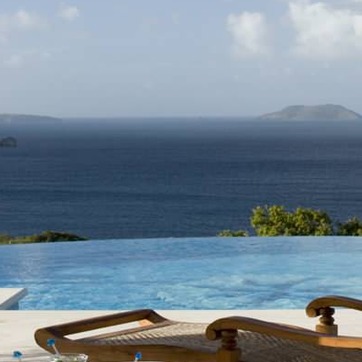
Material: water